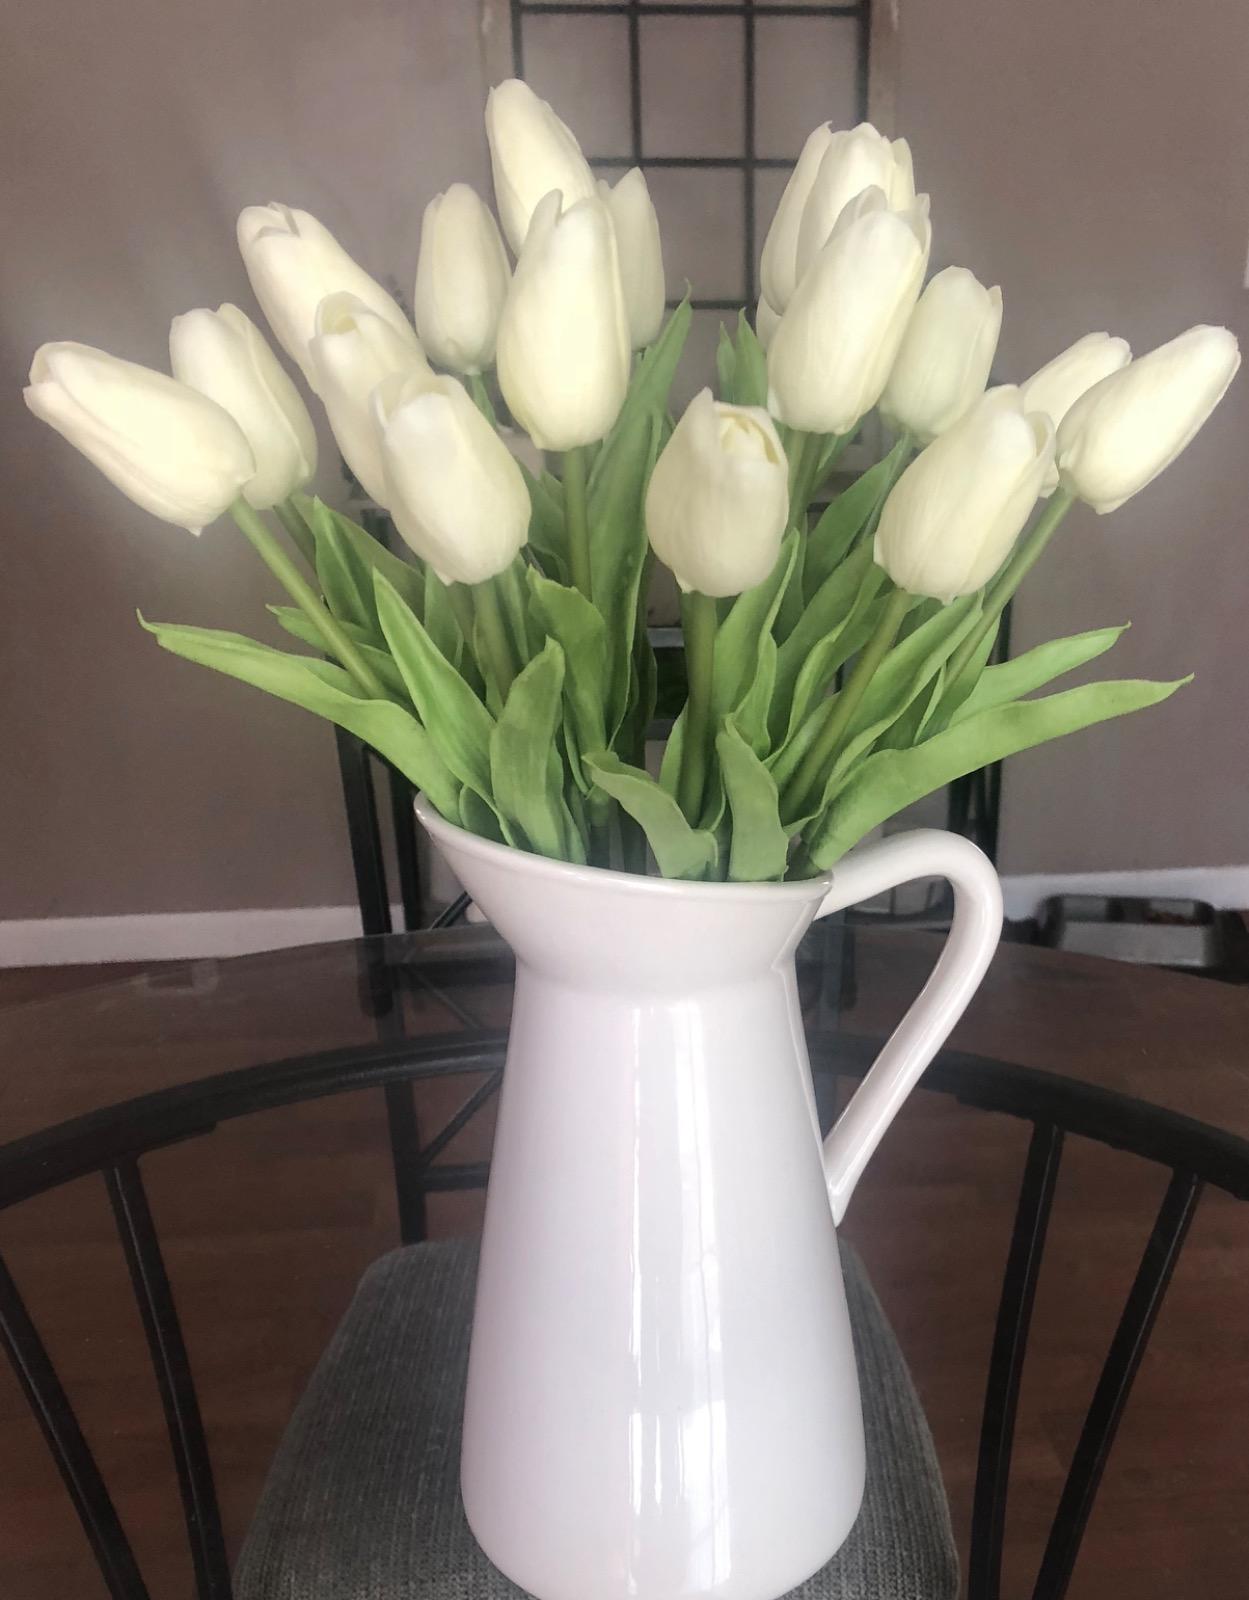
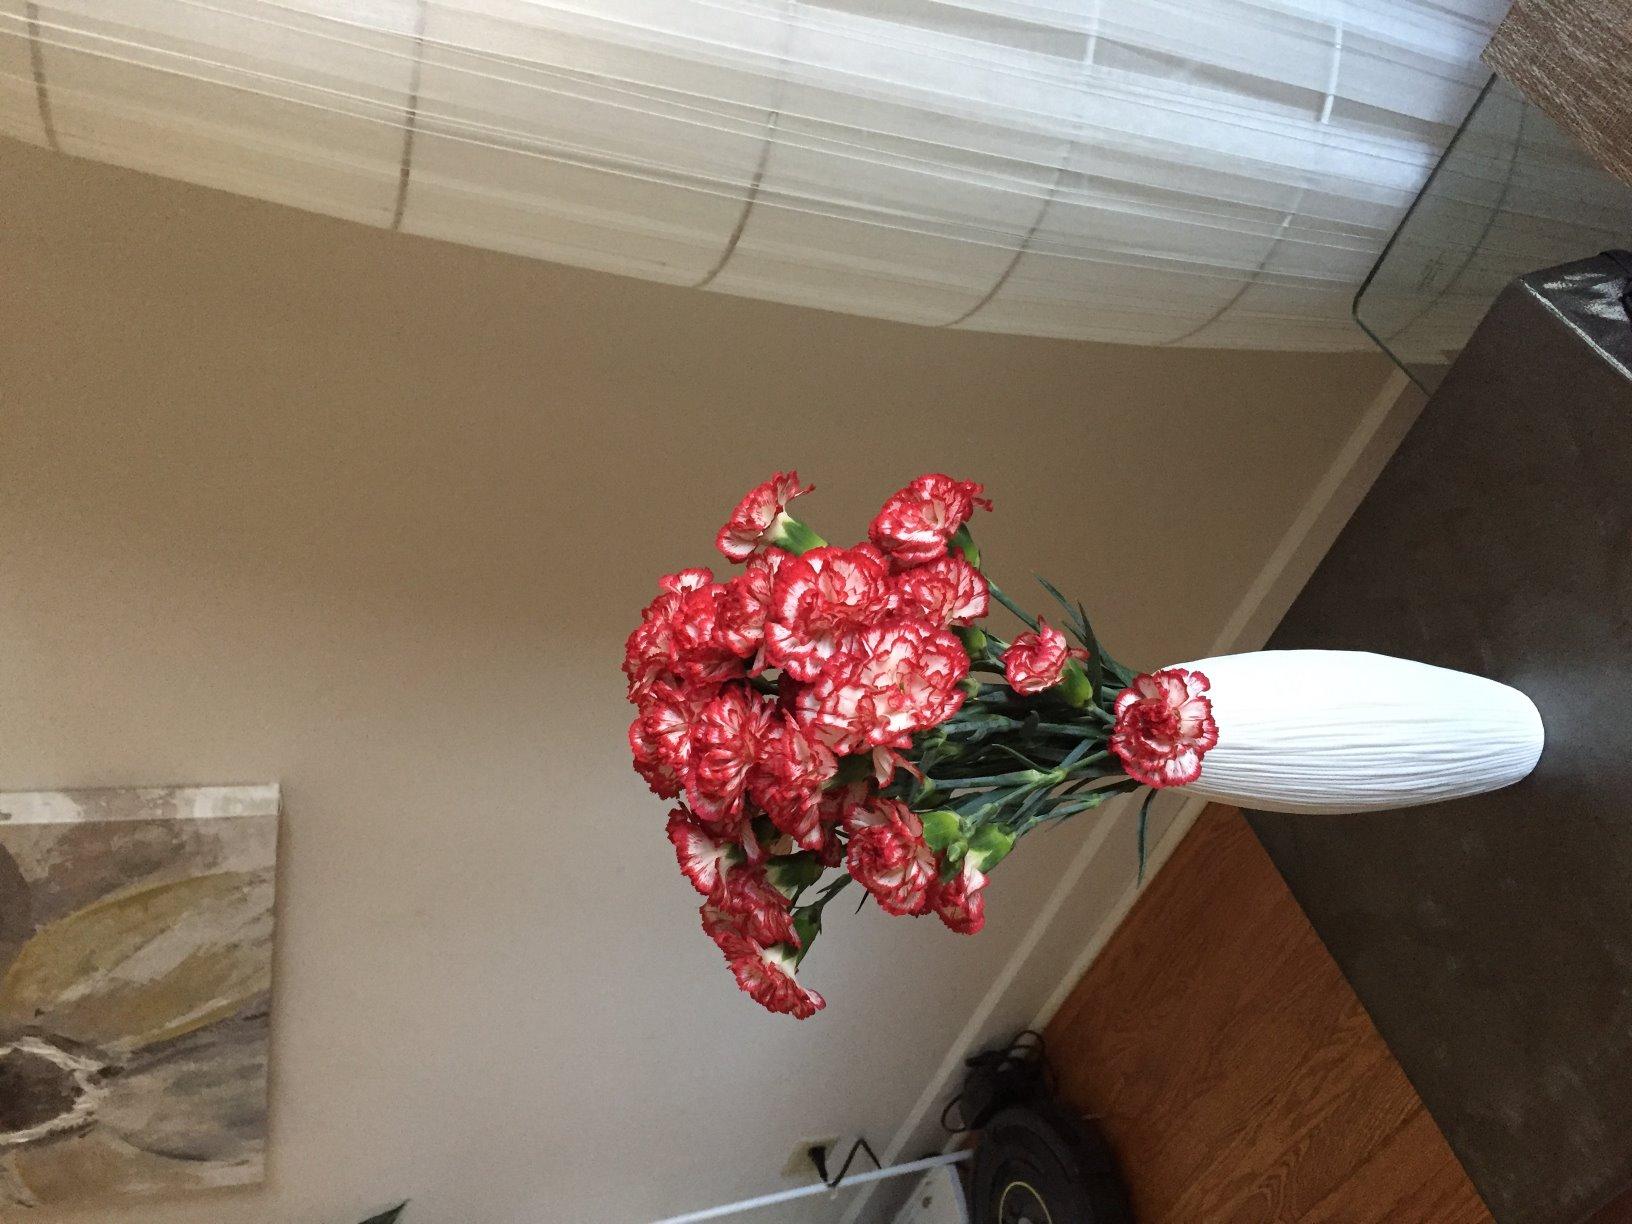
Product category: vase
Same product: no